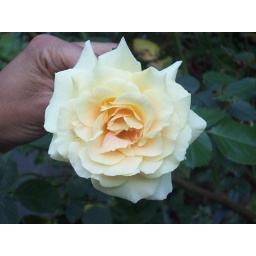
You can still see the peach in this new flower on the 6 year old rose bush